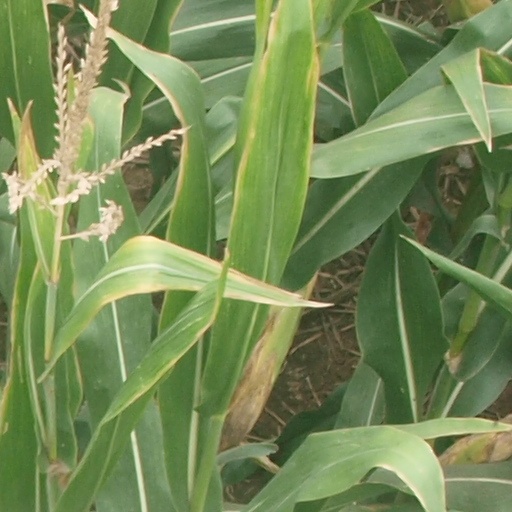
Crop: maize; corn